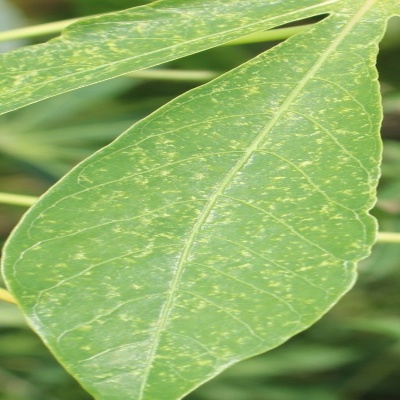
Crop: Cassava
Condition: green mite